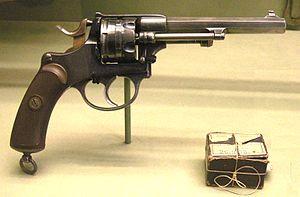
Les revolvers d'ordonnance modèles 1872 et 1878 furent réglementaires dans l'Armée suisse. Ils furent fabriqués en Belgique par Pirlot Frères pour les modèles 1872 puis en Suisse par la Waffenfabrik Bern pour les modèles 1878.